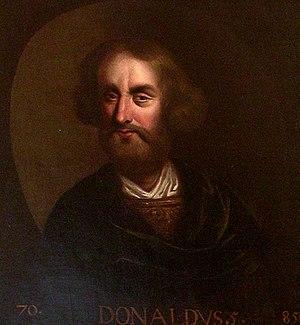
Le titre de roi des Écossais est porté par les souverains du royaume d'Écosse du haut Moyen Âge jusqu'en 1707.
Cette page dresse une liste de personnalités mortes au cours de l'année 862 :
Donald Iᵉʳ fut roi d'Écosse de 858 à 862.